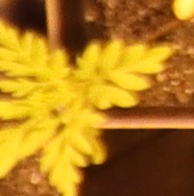
Label: Ragweed